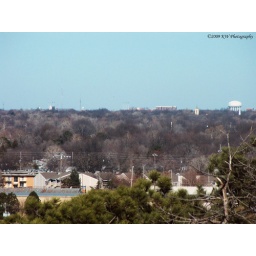
View of Wichita State University's tallest buildings from Kansas Aviation Museum tower in Wichita Kansas. See notes for building descriptions.